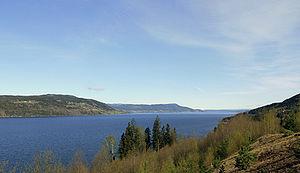
Mjøsa est le plus grand lac de Norvège, ainsi que l'un des plus profonds du pays après l'Hornindalsvatnet, le Salvatnet et Tinnsjå. Il est situé dans la partie sud de la Norvège, à environ 100 km au nord d'Oslo, entre les deux comtés de Hedmark et d'Oppland.